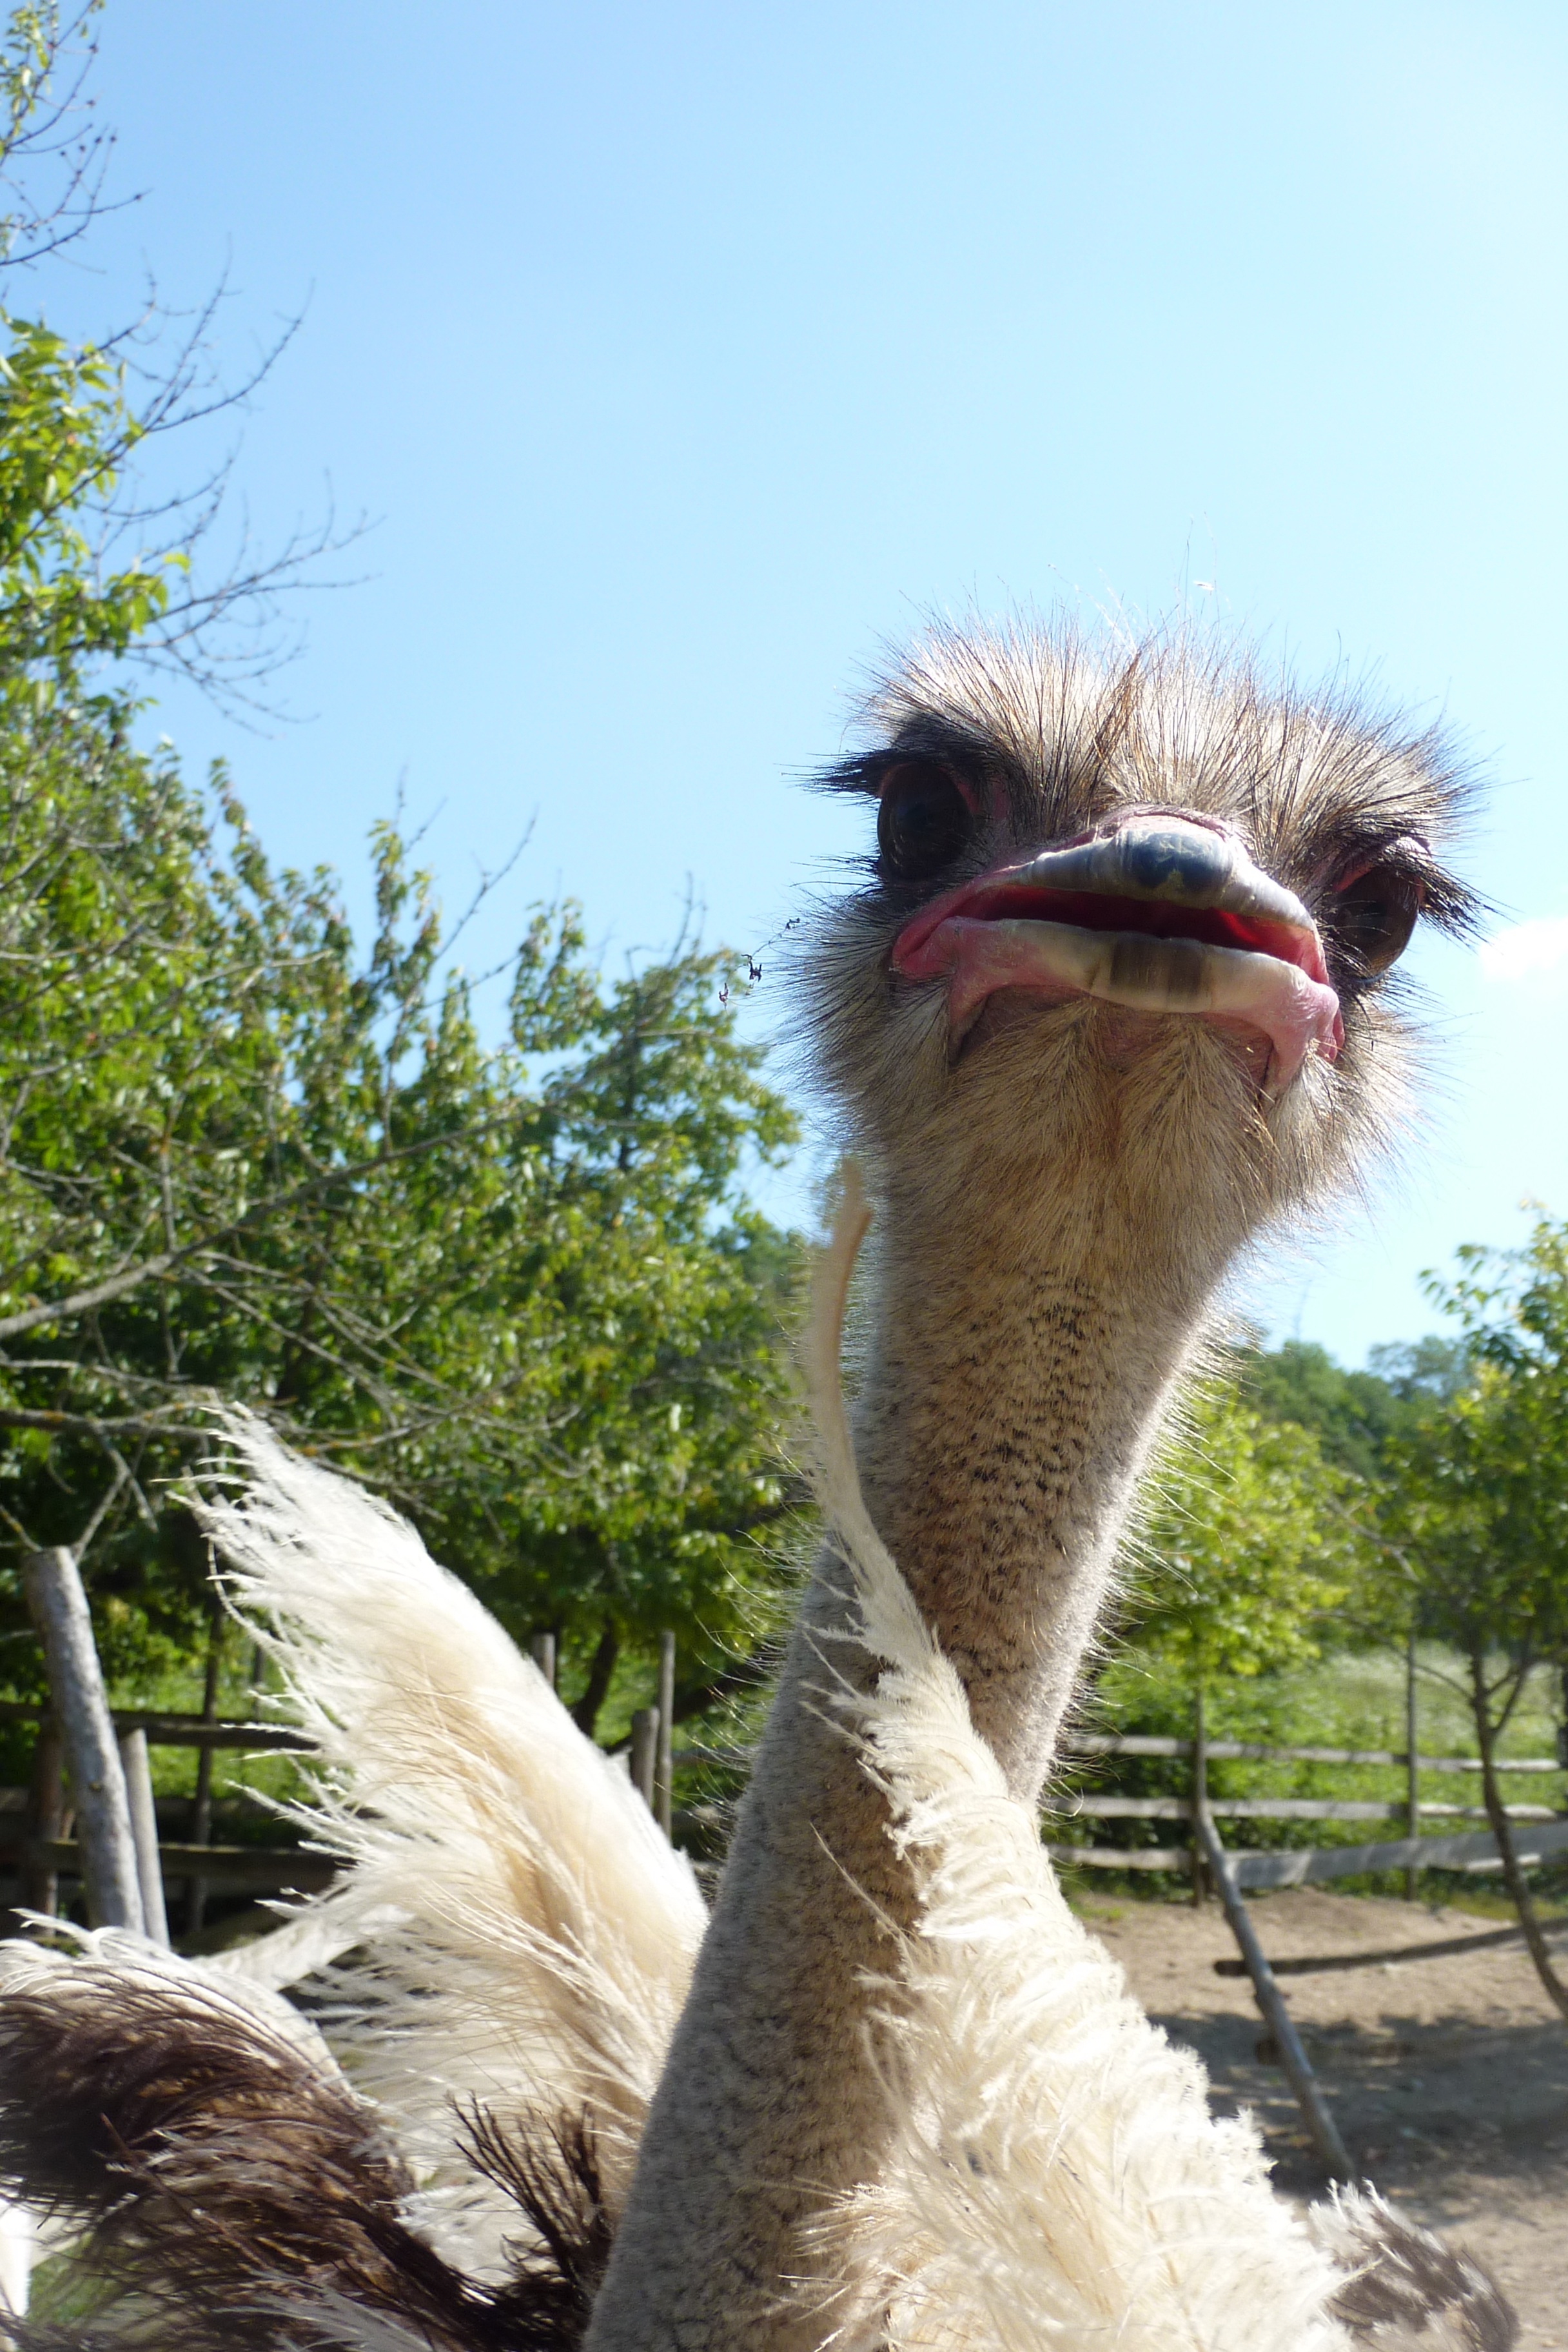
bird, beak, ostrich, fauna, animals, vertebrate, ratite, african ostrich, flightless bird, camel like mammal, the head of the animal